Kurt Wüsthoff

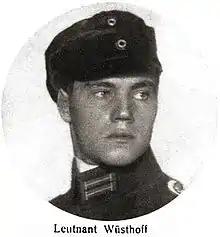
Leutnant Kurt Wuesthoff

Leutnant Kurt Wüsthoff (27 January 1897 – 23 July 1926) was a German fighter ace credited with 27 listed confirmed victories during World War I. Enlisting prewar at age 16 1/2, after learning to fly during the events leading to the war's start, he was posted as a flight instructor until adjudged old enough for combat. He then flew two-seater reconnaissance craft for a year and a half during 1916 and 1917 before training as a fighter pilot in June 1917. Assigned to "Jagdstaffel 4", he shot down 24 enemy airplanes and three observation balloons between 15 June 1917 and 10 March 1918. Promoted to command of his squadron on 10 January 1918, he proved immature and plagued by combat stress reaction. Relieved of his post on 16 March 1918 by Manfred von Richthofen, he returned to combat duty with "Jagdstaffel 15" in June, only to be shot down and captured on the 17th. He survived the war and a long convalescence, only to die after crashing while performing aerobatics on 18 July 1926. He died of his injuries five days later.